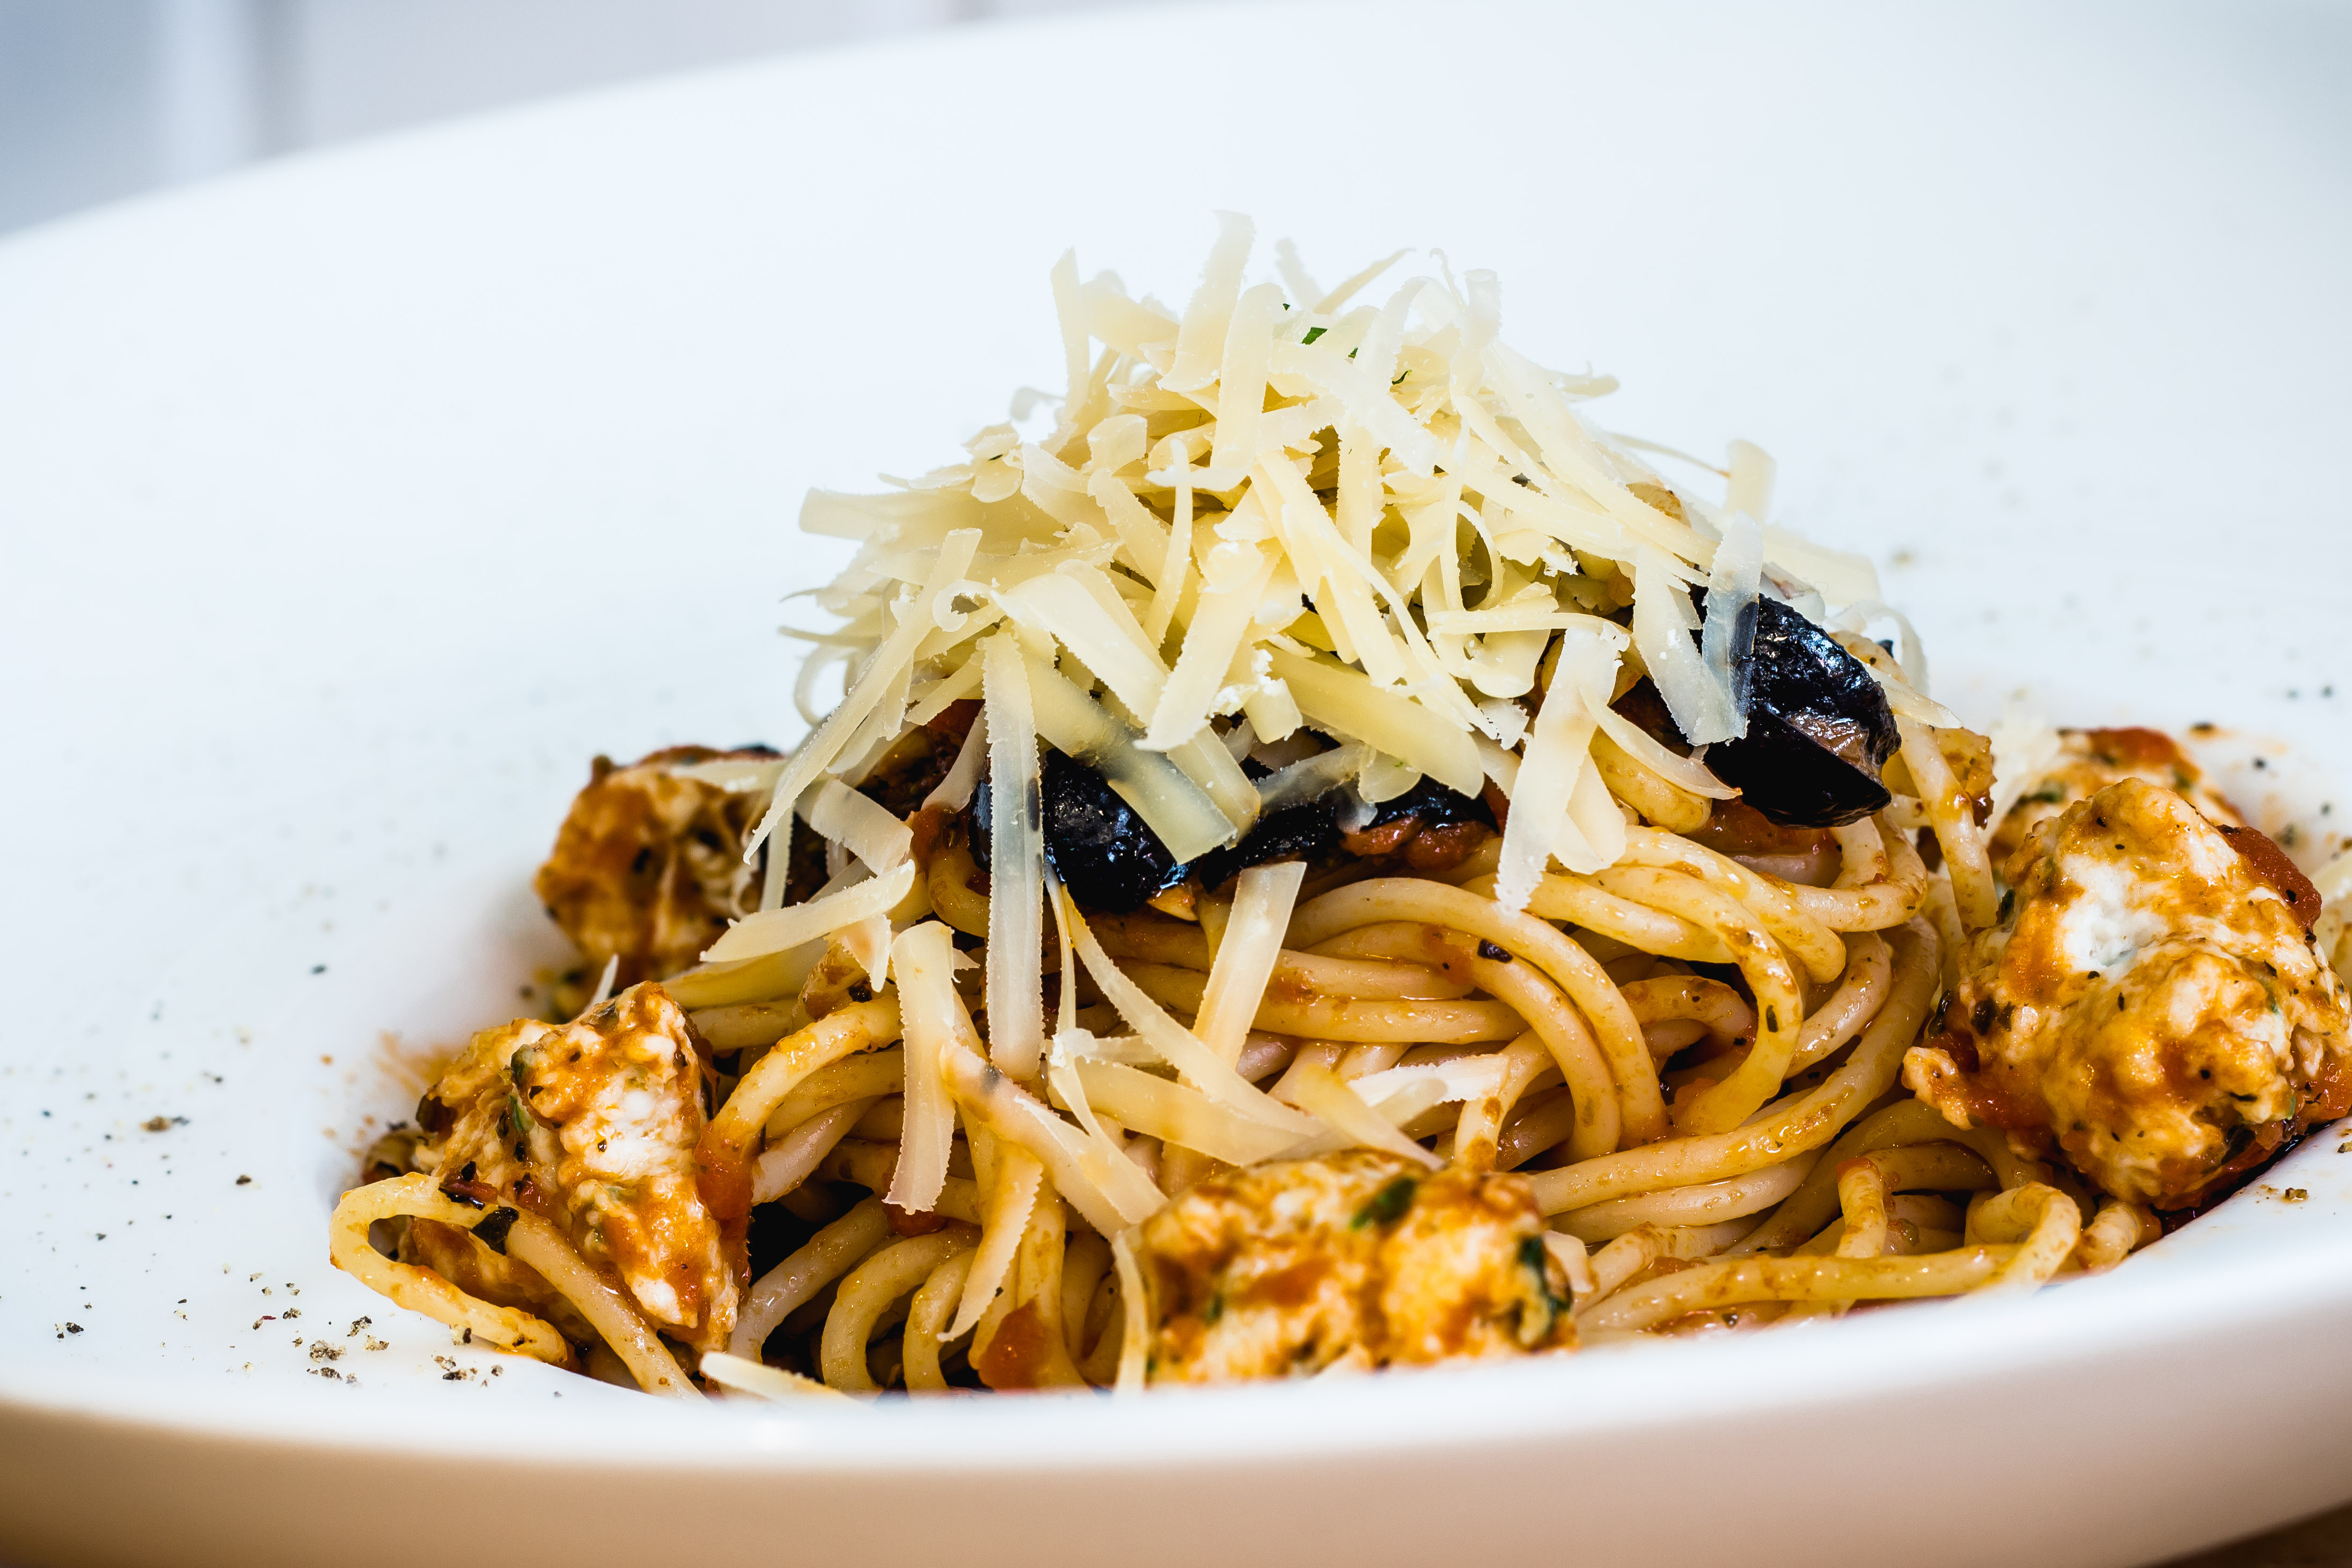
food, lunch, pasta, flat, tasty, rice noodles, tableware, ingredient, staple food, recipe, noodle, al dente, cuisine, dish, chinese noodles, produce, bigoli, shirataki noodles, comfort food, Hot dry noodles, capellini, chow mein, side dish, cheese, italian food, yi mein, spaghetti, Mee pok, bowl, chinese food, vermicelli, thai food, japanese cuisine, vegetable, chopsticks, Korean chinese cuisine, lo mein, Burmese food, pancit, indian chinese cuisine, Stringozzi, okinawan cuisine